Zaporozhian Cossacks

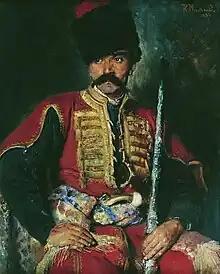
Zaporozhian Cossack by Konstantin Makovsky, 1884

It is not clear when the first Cossack communities on the Lower Dnieper began to form. There are signs and stories of similar people living in the Eurasian Steppe as early as the 12th century. At that time they were not called Cossacks, since "cossack" is a word that also in Turkic language means a "free man" which shares its etymology with the ethnic name "Kazakh". It later became a Ukrainian and Russian word for "freebooter." The steppes to the north of the Black Sea were inhabited by nomadic tribes such as the Cumans, Pechenegs and Khazars. The role of these tribes in the ethnogenesis of the Cossacks is disputed, although later Cossack sources claimed a Slavicised Khazar ancestry.